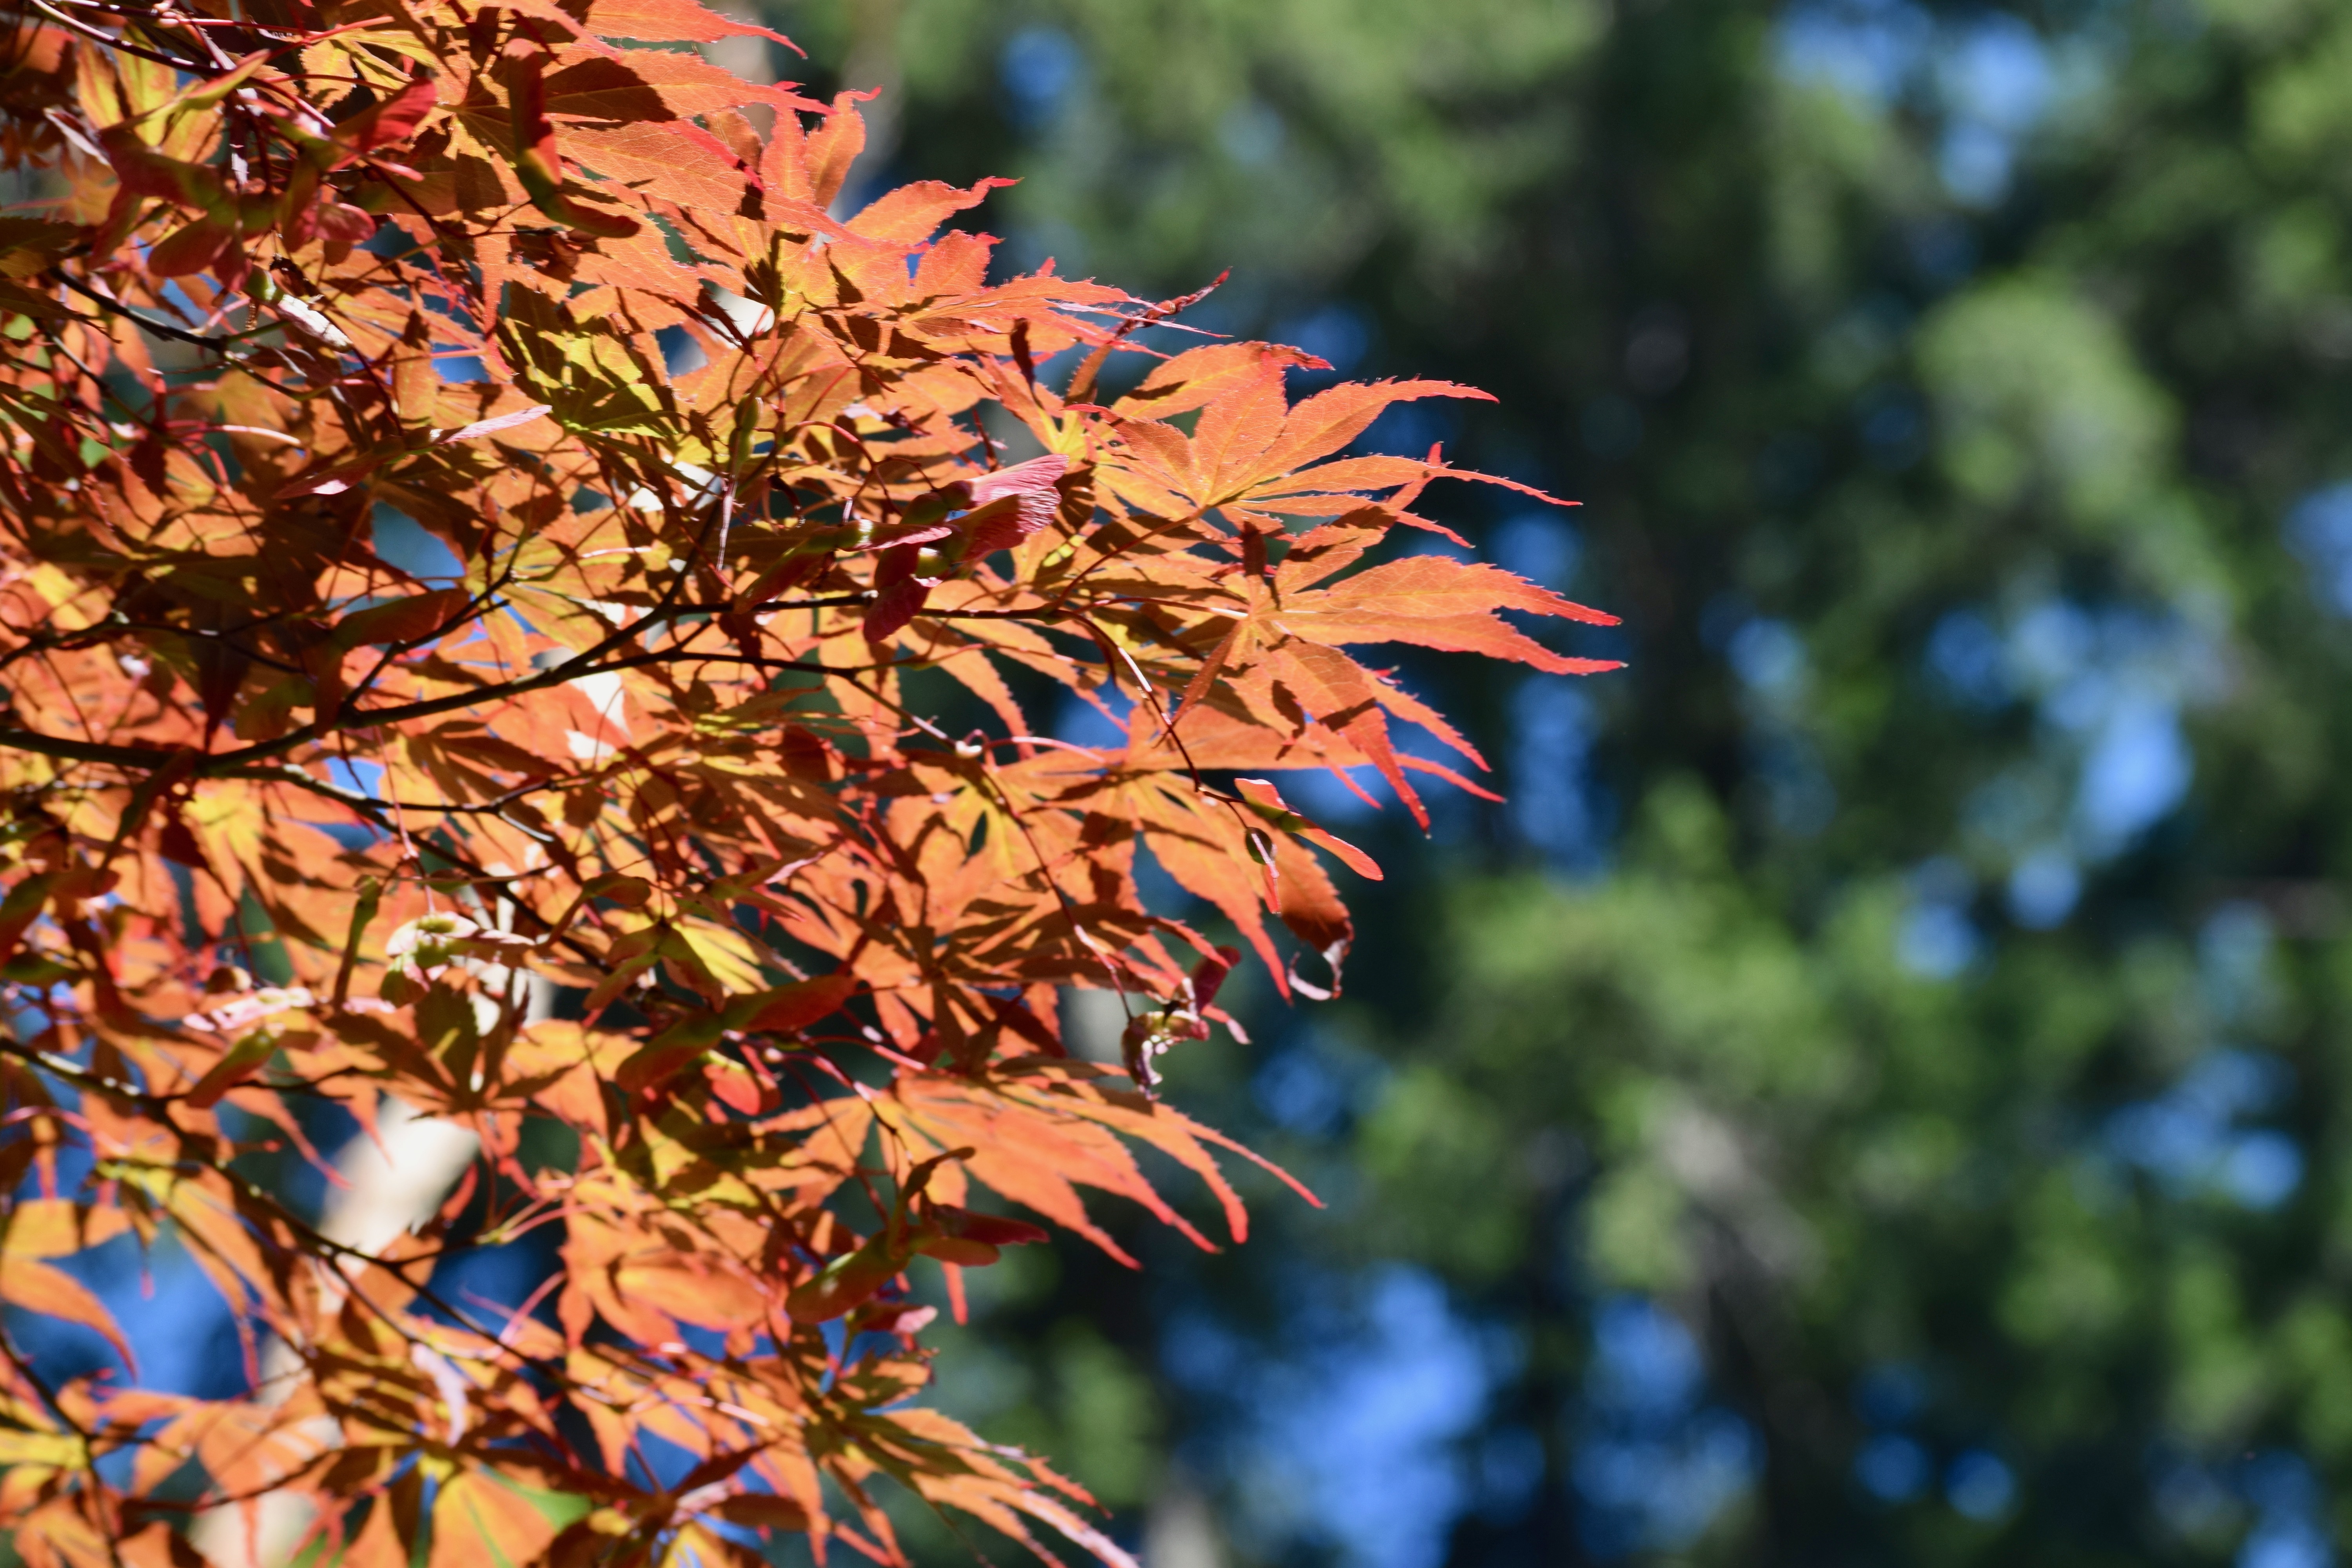
tree, nature, branch, blossom, plant, sunlight, leaf, flower, spring, autumn, botany, flora, season, maple tree, shrub, flowering plant, woody plant, land plant